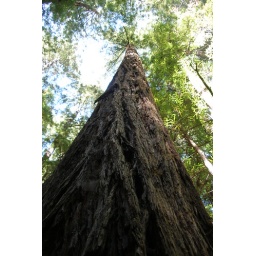
A tree in the redwood forest in California.Olympus digital camera